Edebé

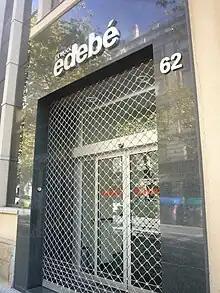
Editorial Edebé Headquarters

Edebé is an educational and children's publisher located in Barcelona. It was founded in 1888 by the Salesians of Don Bosco. Under the Edebé label, it publishes its catalog in Catalan and Spanish.